Rollins College

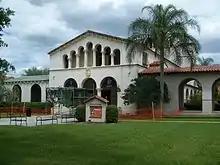
Rollins College theatre

The campus contains a range of amenities, including a theater for performing arts; the Cornell Campus Center; and the Alfond Sports Center. The college is located in a picturesque setting in Winter Park, FL right across from Park Avenue.